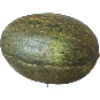
Label: Melon Piel de Sapo 1